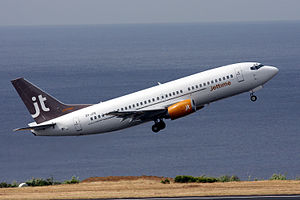
Jet Time
"Jet Time er et dansk flyselskab, der flyver charter og ""ad-hoc"" for rejseselskaber, virksomheder, andre flyselskaber mv. Selskabet blev etableret i marts 2006, og påbegyndte flyvningerne den 19. september samme år.